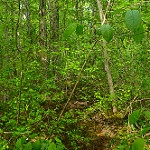
Label: forest